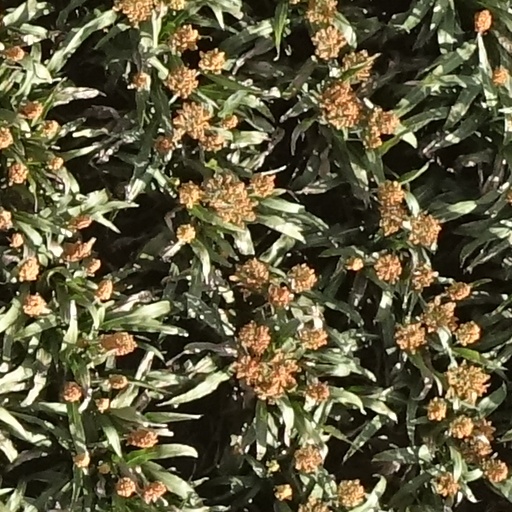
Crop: sorghum